Pendleton, South Carolina

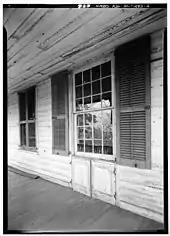
Detail of window with hinged panels, Woodburn Plantation

For centuries, the land that is now Pendleton was the territory of the Cherokee nation. After England claimed South Carolina as a colony, the Cherokee traded with the British. After the Cherokee lost the war of 1759–60 against the British, the British dominated trade in the region and began to settle more of the land with large farms. Andrew Pickens, who was a general in the Revolutionary War moved to the area and commissioned the District of Pendleton in 1790. During the first half of the 1800s, wealthy families built homes in Pendleton. These homes were built as a summer vacation spot for the low-country plantation owners. Charles Cotesworth Pinckney (1789–1865) built Woodburn Plantation in 1830. Later, the Adger family, a wealthy family from Charleston, expanded the plantation to over and enlarged the house to over 18 rooms.